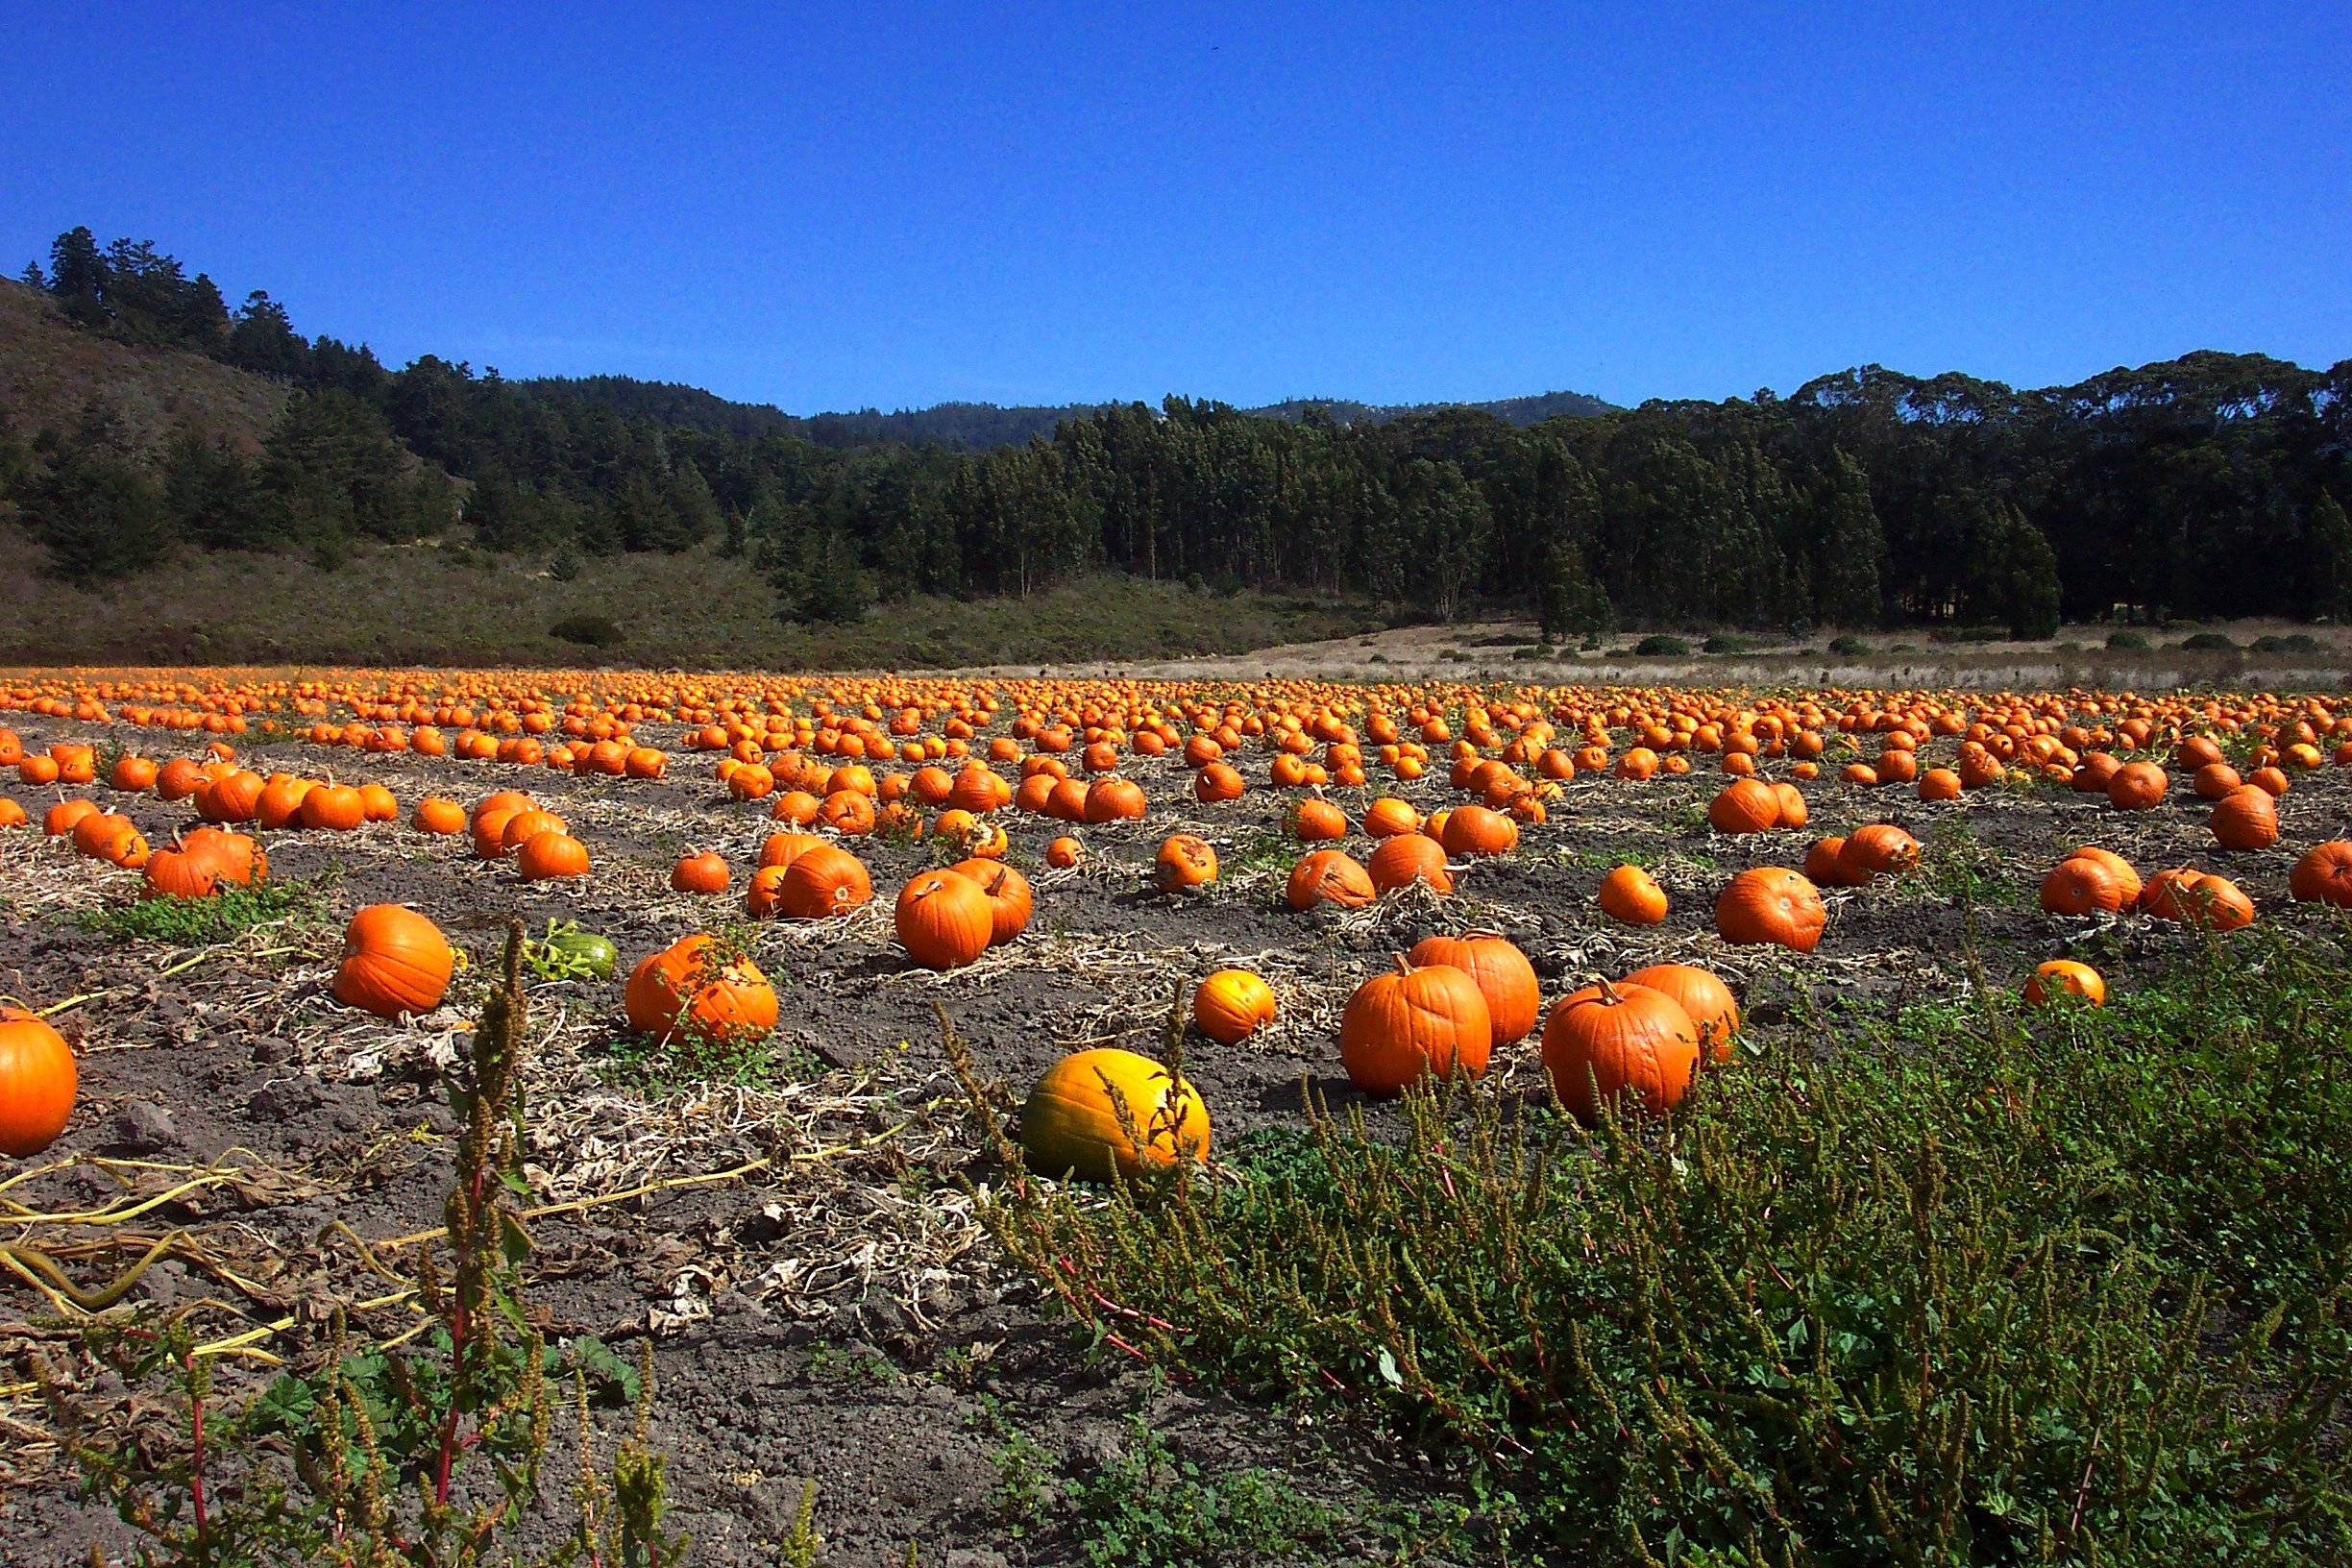
landscape, forest, plant, sky, field, farm, prairie, countryside, fall, flower, country, rustic, rural, produce, crop, autumn, soil, agriculture, california, plain, wildflower, trees, clouds, ecosystem, pumpkins, rural area, flowering plant, land plant